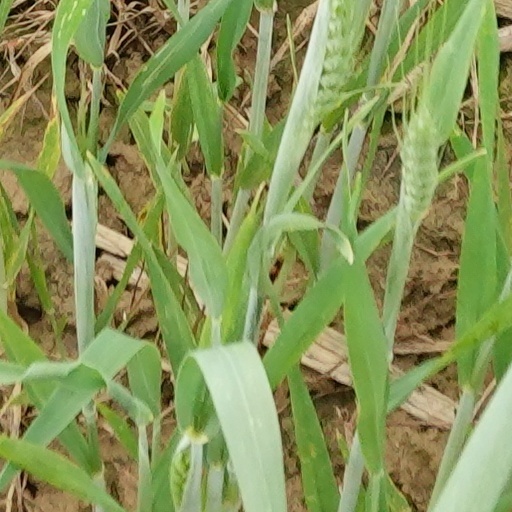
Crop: wheat